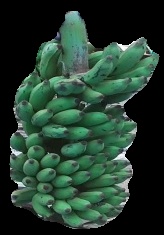
Variety: elakki-bale
Grade: grade3